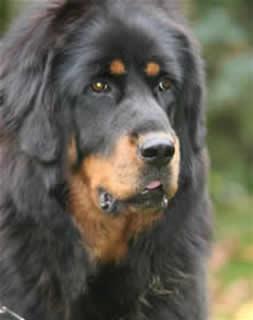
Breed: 205-n000030-Tibetan_mastiff